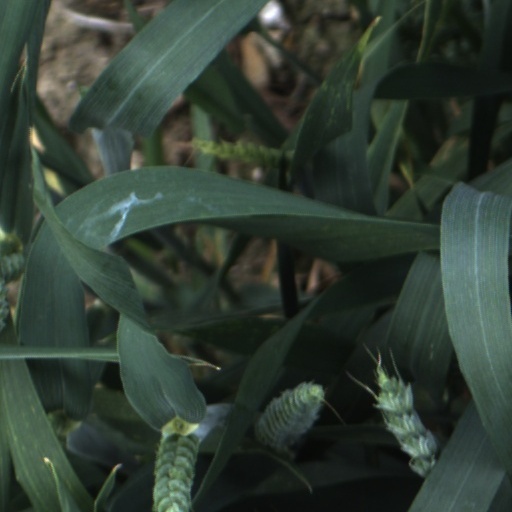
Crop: wheat